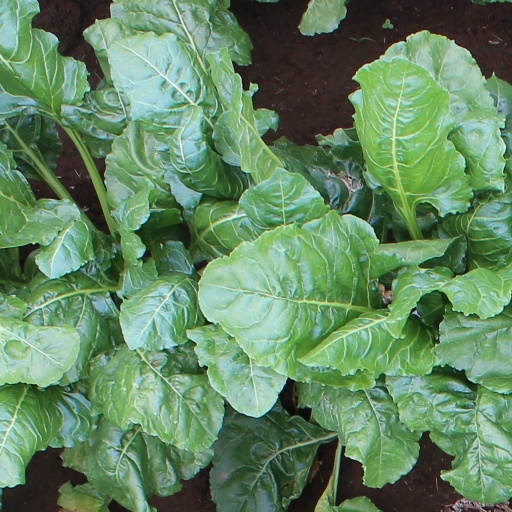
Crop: sugar beet